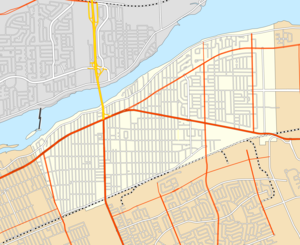
Carte du réseau routier de Montréal-Nord This map was created from OpenStreetMap project data, collected by the community. This map may be incomplete, and may contain errors. Don't rely solely on it for navigation.
Montréal-Nord est un arrondissement de la ville de Montréal au Québec situé au nord-est de l'île de Montréal sur la rive de la rivière des Prairies. Son territoire s'étend sur quelques kilomètres en aval du Sault-au-Récollet et la centrale de la Rivière-des-Prairies. Montréal-Nord est bordé par le boulevard Saint-Michel au sud-ouest, la Ligne Exo 5 - Mascouche au sud-est et Rivière-des-Prairies–Pointe-aux-Trembles au nord-est. On y comptait 84 234 habitants en 2016.